Marie Pavie

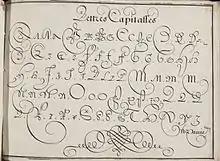
A page from "Le premier essay de la plume de Marie Pavie". S.l., 1608. (Chicago NL).

Marie Pavie (fl. 1600) was a calligrapher active in France at the beginning of the seventeenth century and possibly the first woman to have published a copybook, "Le premier essay de la plume de Marie Pavie", under her own name.